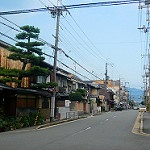
Scene: Outdoor